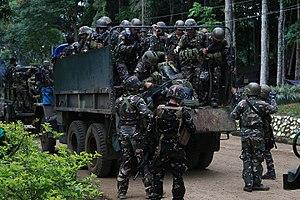
L'Armée philippine est la principale, la plus ancienne et la plus grande branche des Forces armées des Philippines responsable de la guerre terrestre. Son quartier général est situé à Fort Bonifacio, Grand Manille.